Astro's Playroom

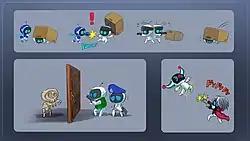
Concept art of various characters referencing the "Metal Gear", "Resident Evil", and "Devil May Cry" franchises

Team Asobi began development on "Astro's Playroom" in early 2018. The game initially started as a series of tech demos for the PlayStation 5's DualSense controller, although its status as a launch title was not established until later in development. According to creative director Nicolas Doucet, at least 80 tech demos for the DualSense controller had been designed while working on the game.